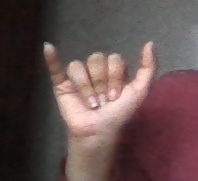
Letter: ya